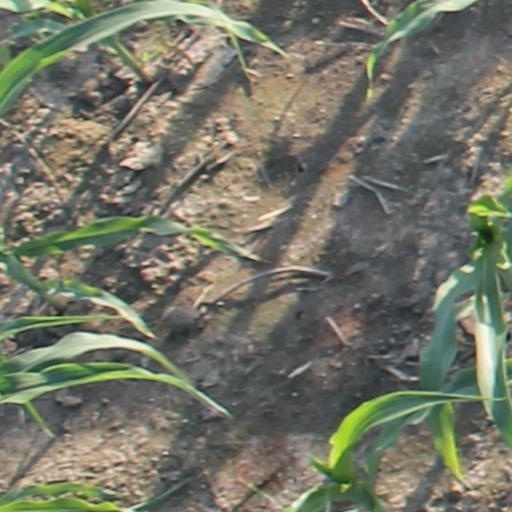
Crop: maize; corn